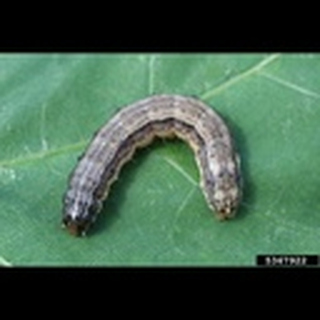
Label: cotton_army_worm